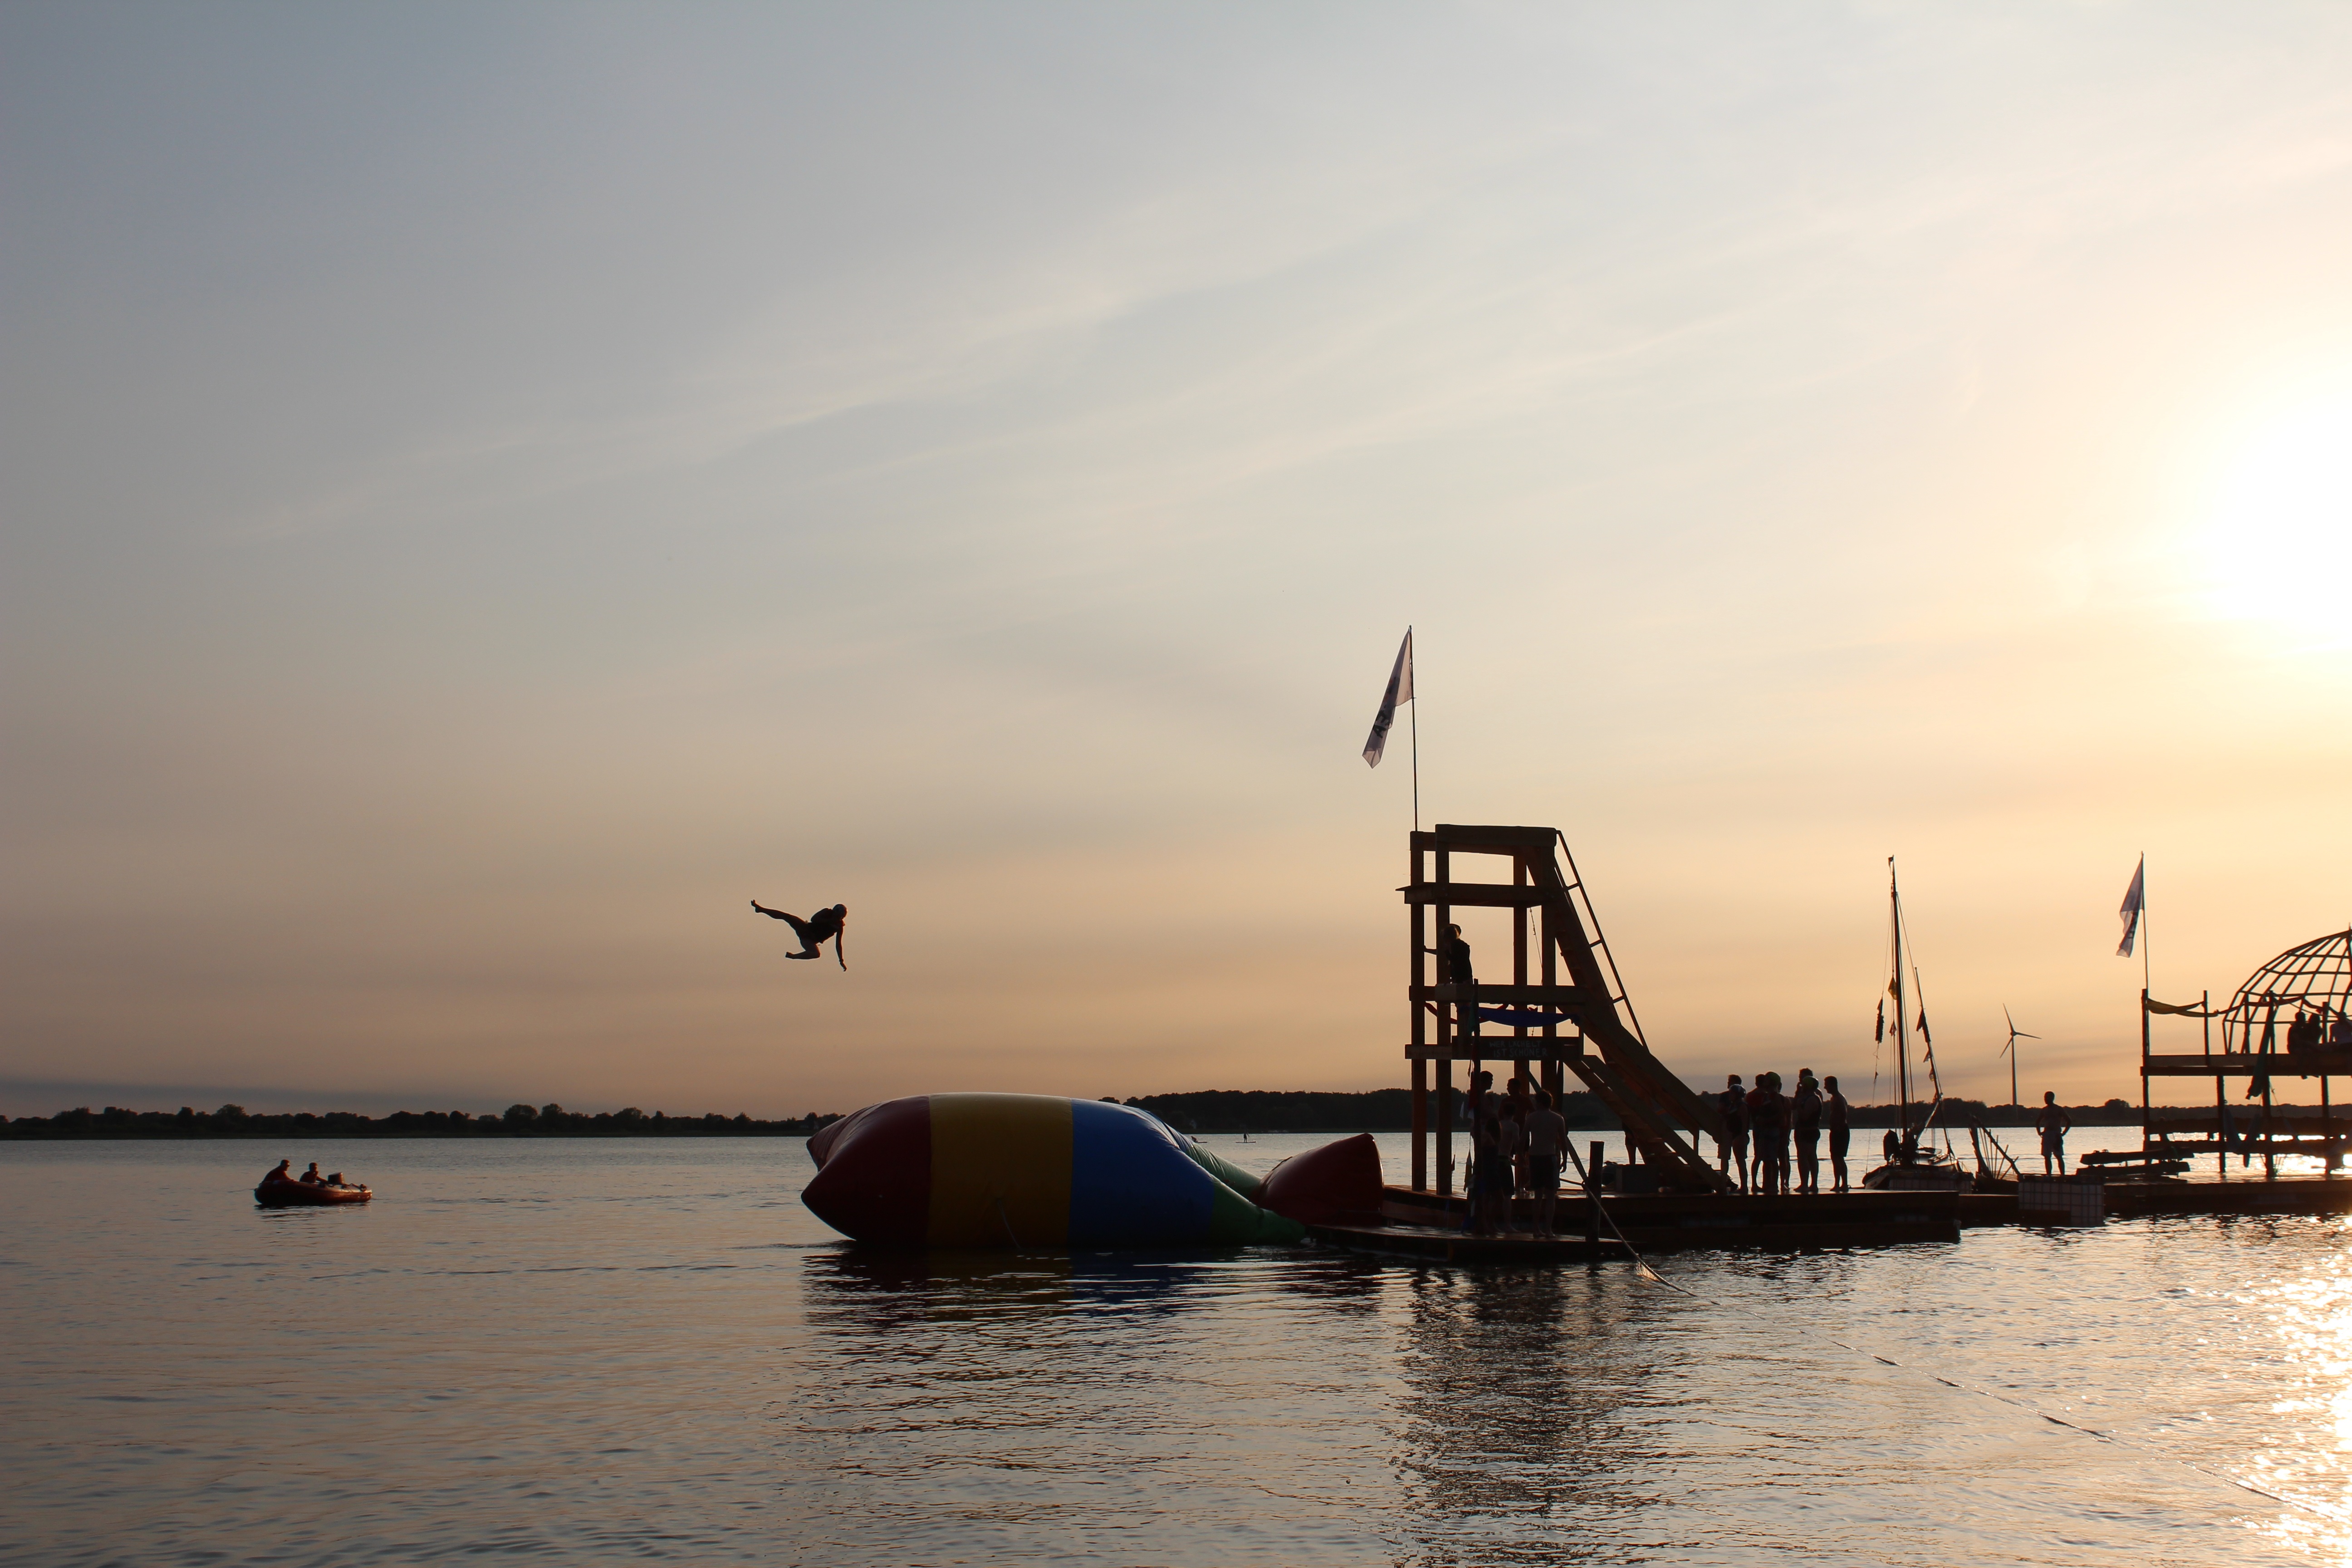
sea, coast, water, ocean, dock, sunrise, sunset, boat, morning, shore, wind, fly, dusk, evening, vehicle, flight, bay, harbor, port, fun, boating, joy, watercraft, baldwin, his child